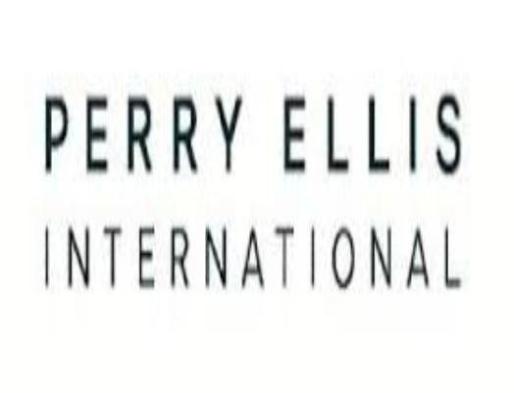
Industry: Necessities